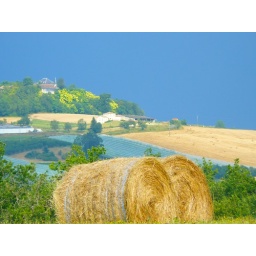
Unfeasibly blue sky in central France (its actually a storm cloud)